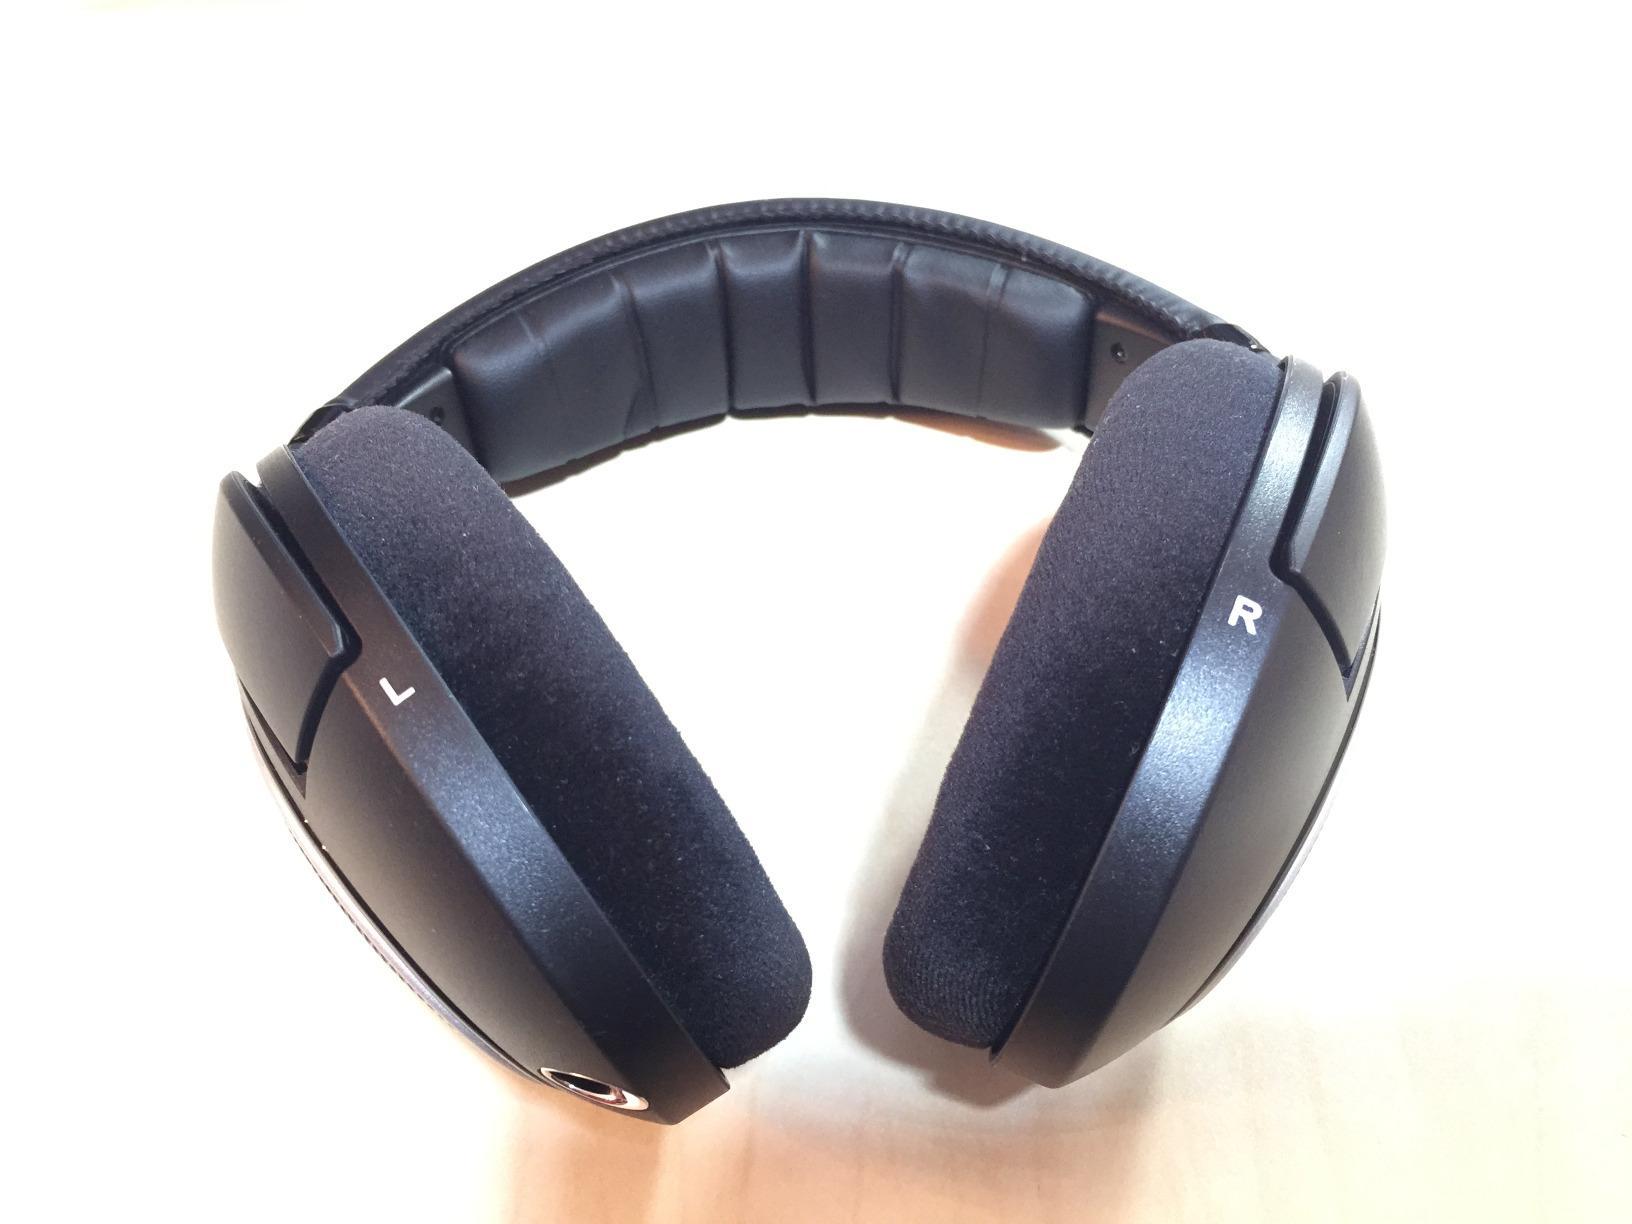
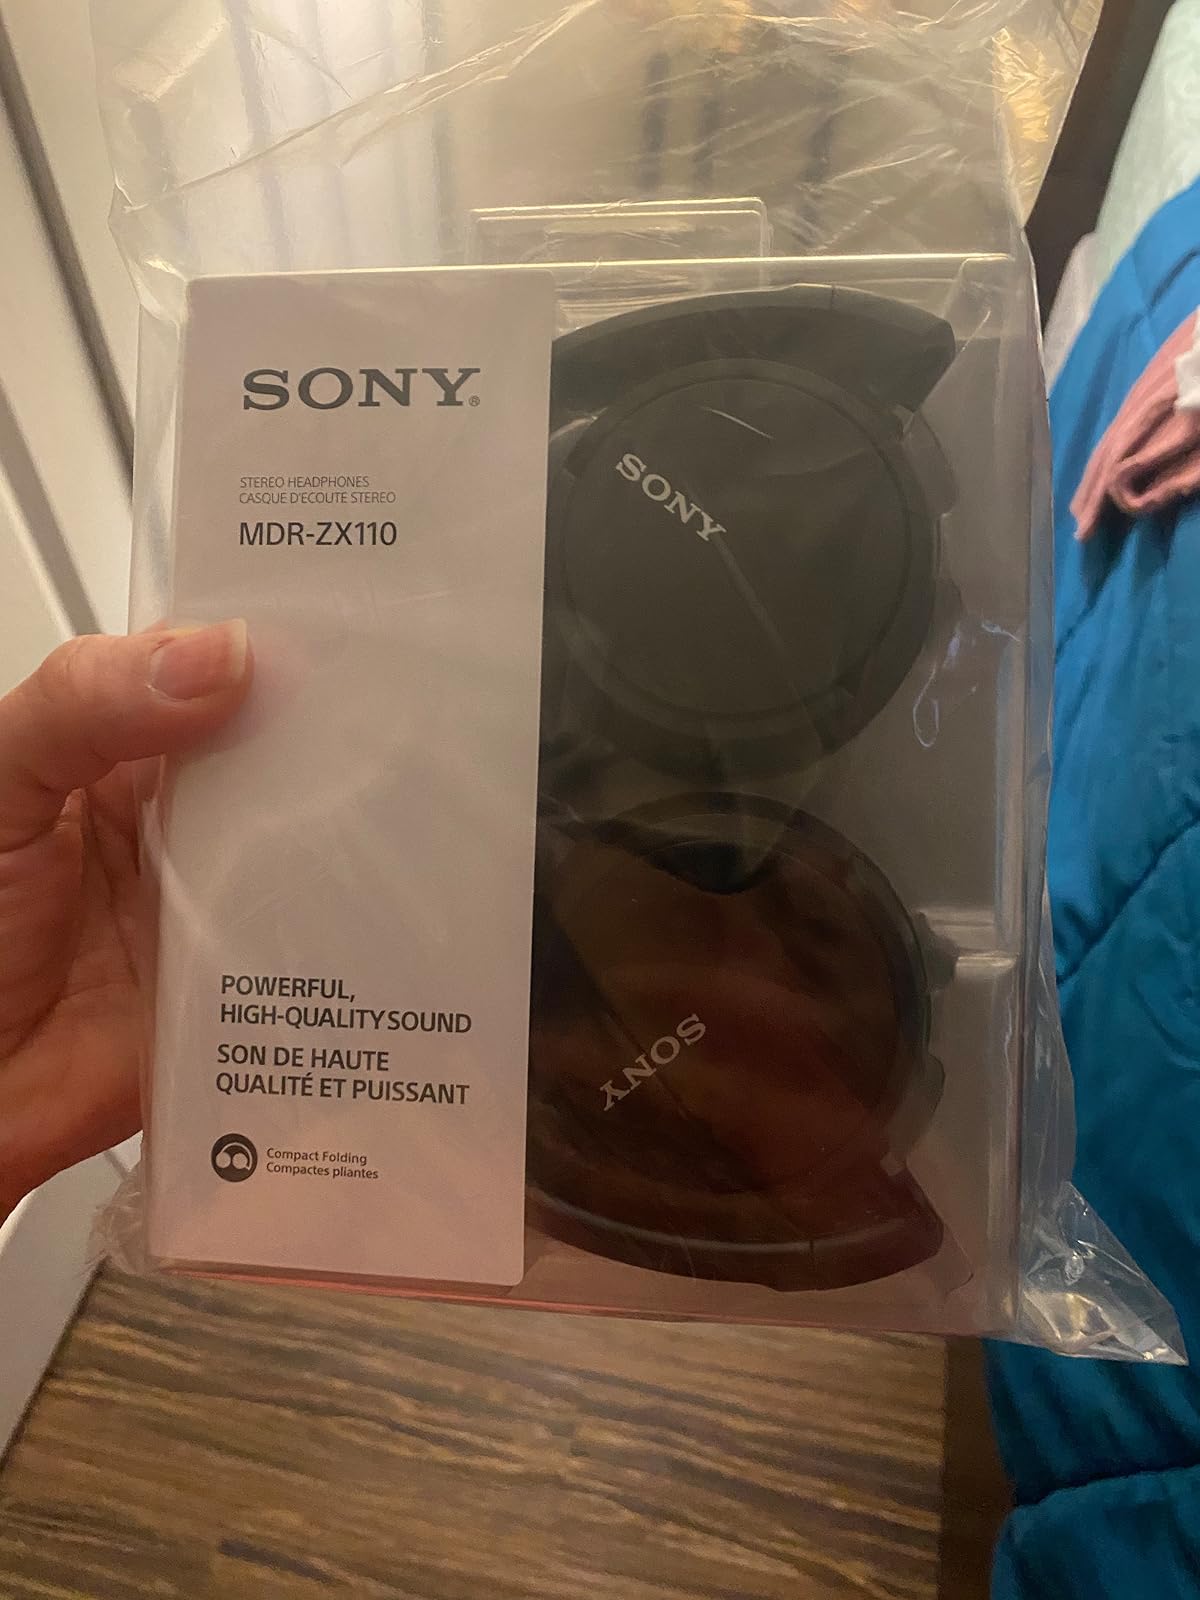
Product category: headphones
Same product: no